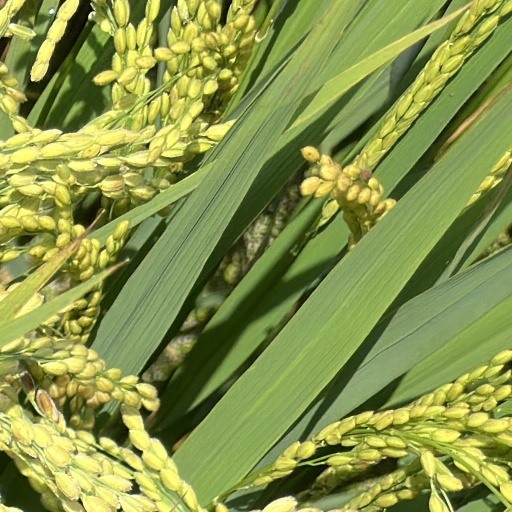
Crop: rice